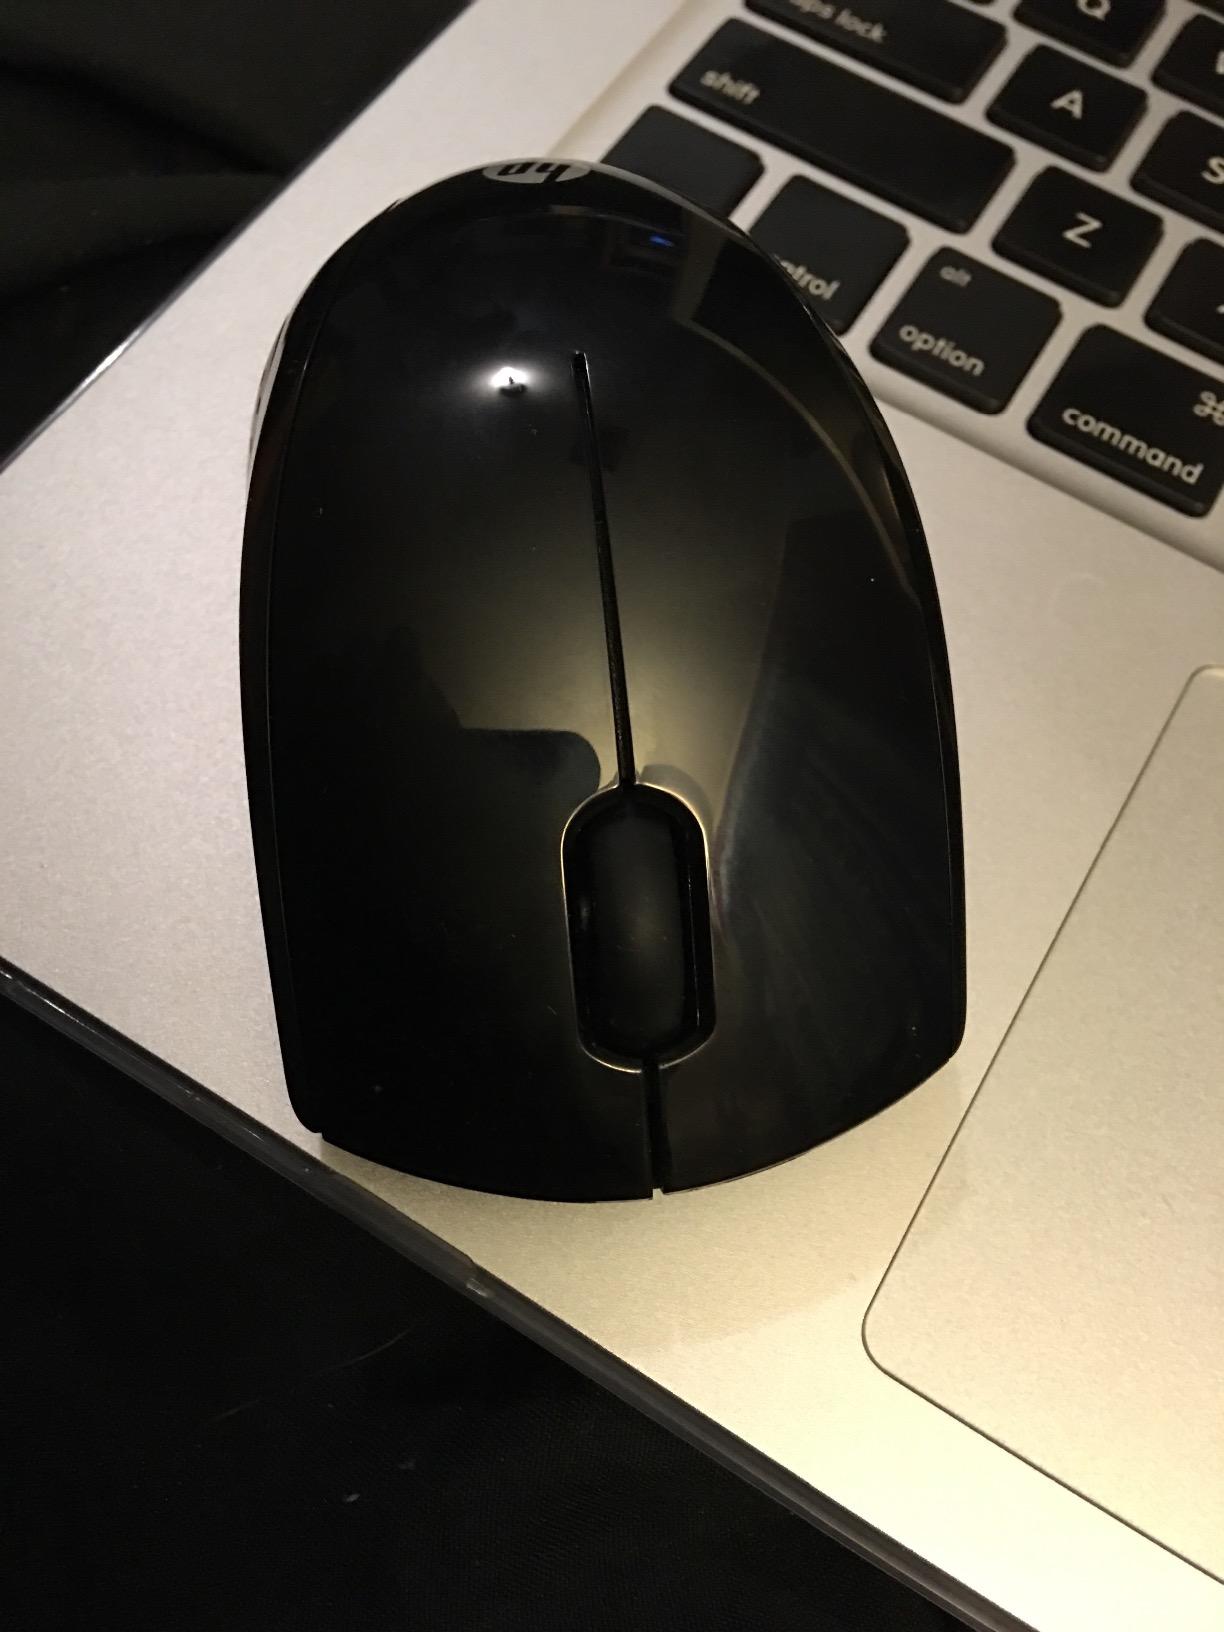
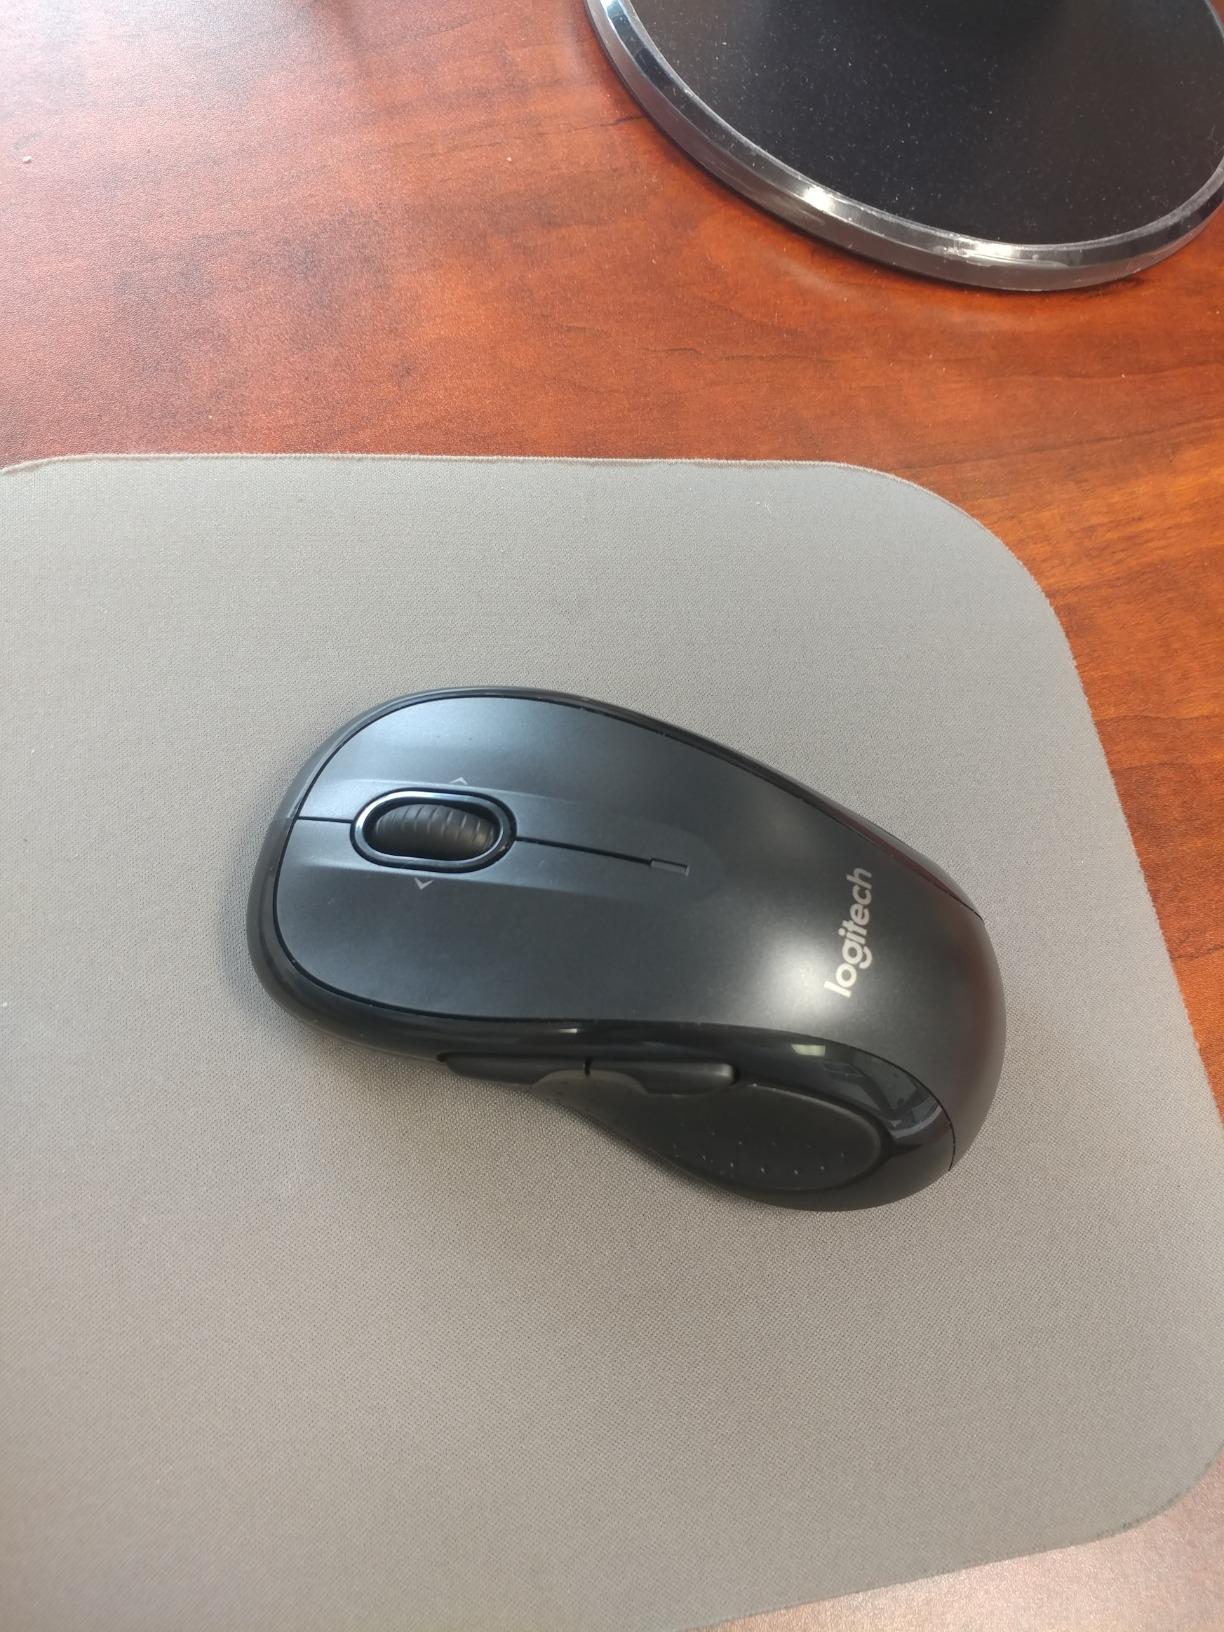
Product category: mouse
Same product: no